Juan Bravo de Medrano, I Count of Santa Rosa

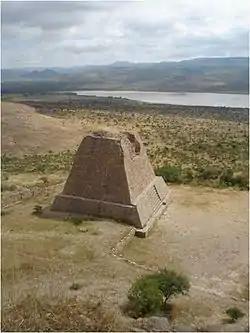
Remains of the Votive Pyramid in La Quemada, Zacatecas

The father of the Count of Santa Rosa, General Bartolomé Bravo de Acuña, an enterprising miner from Vetagrande, began acquiring lands (centered around the Santa Rosa hacienda situated between Jerez and Juchipila) in the mid-17th century. These properties were added to his wife Catalina de Medrano y Oñate's dowry, descended from majorat founder Cristóbal de Oñate. The first Count of Santa Rosa, Juan Bravo de Medrano, continued acquiring lands, ranging from medium-value estates to large domains and mines mostly in Vetagrande.